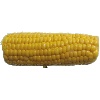
Label: Corn 1